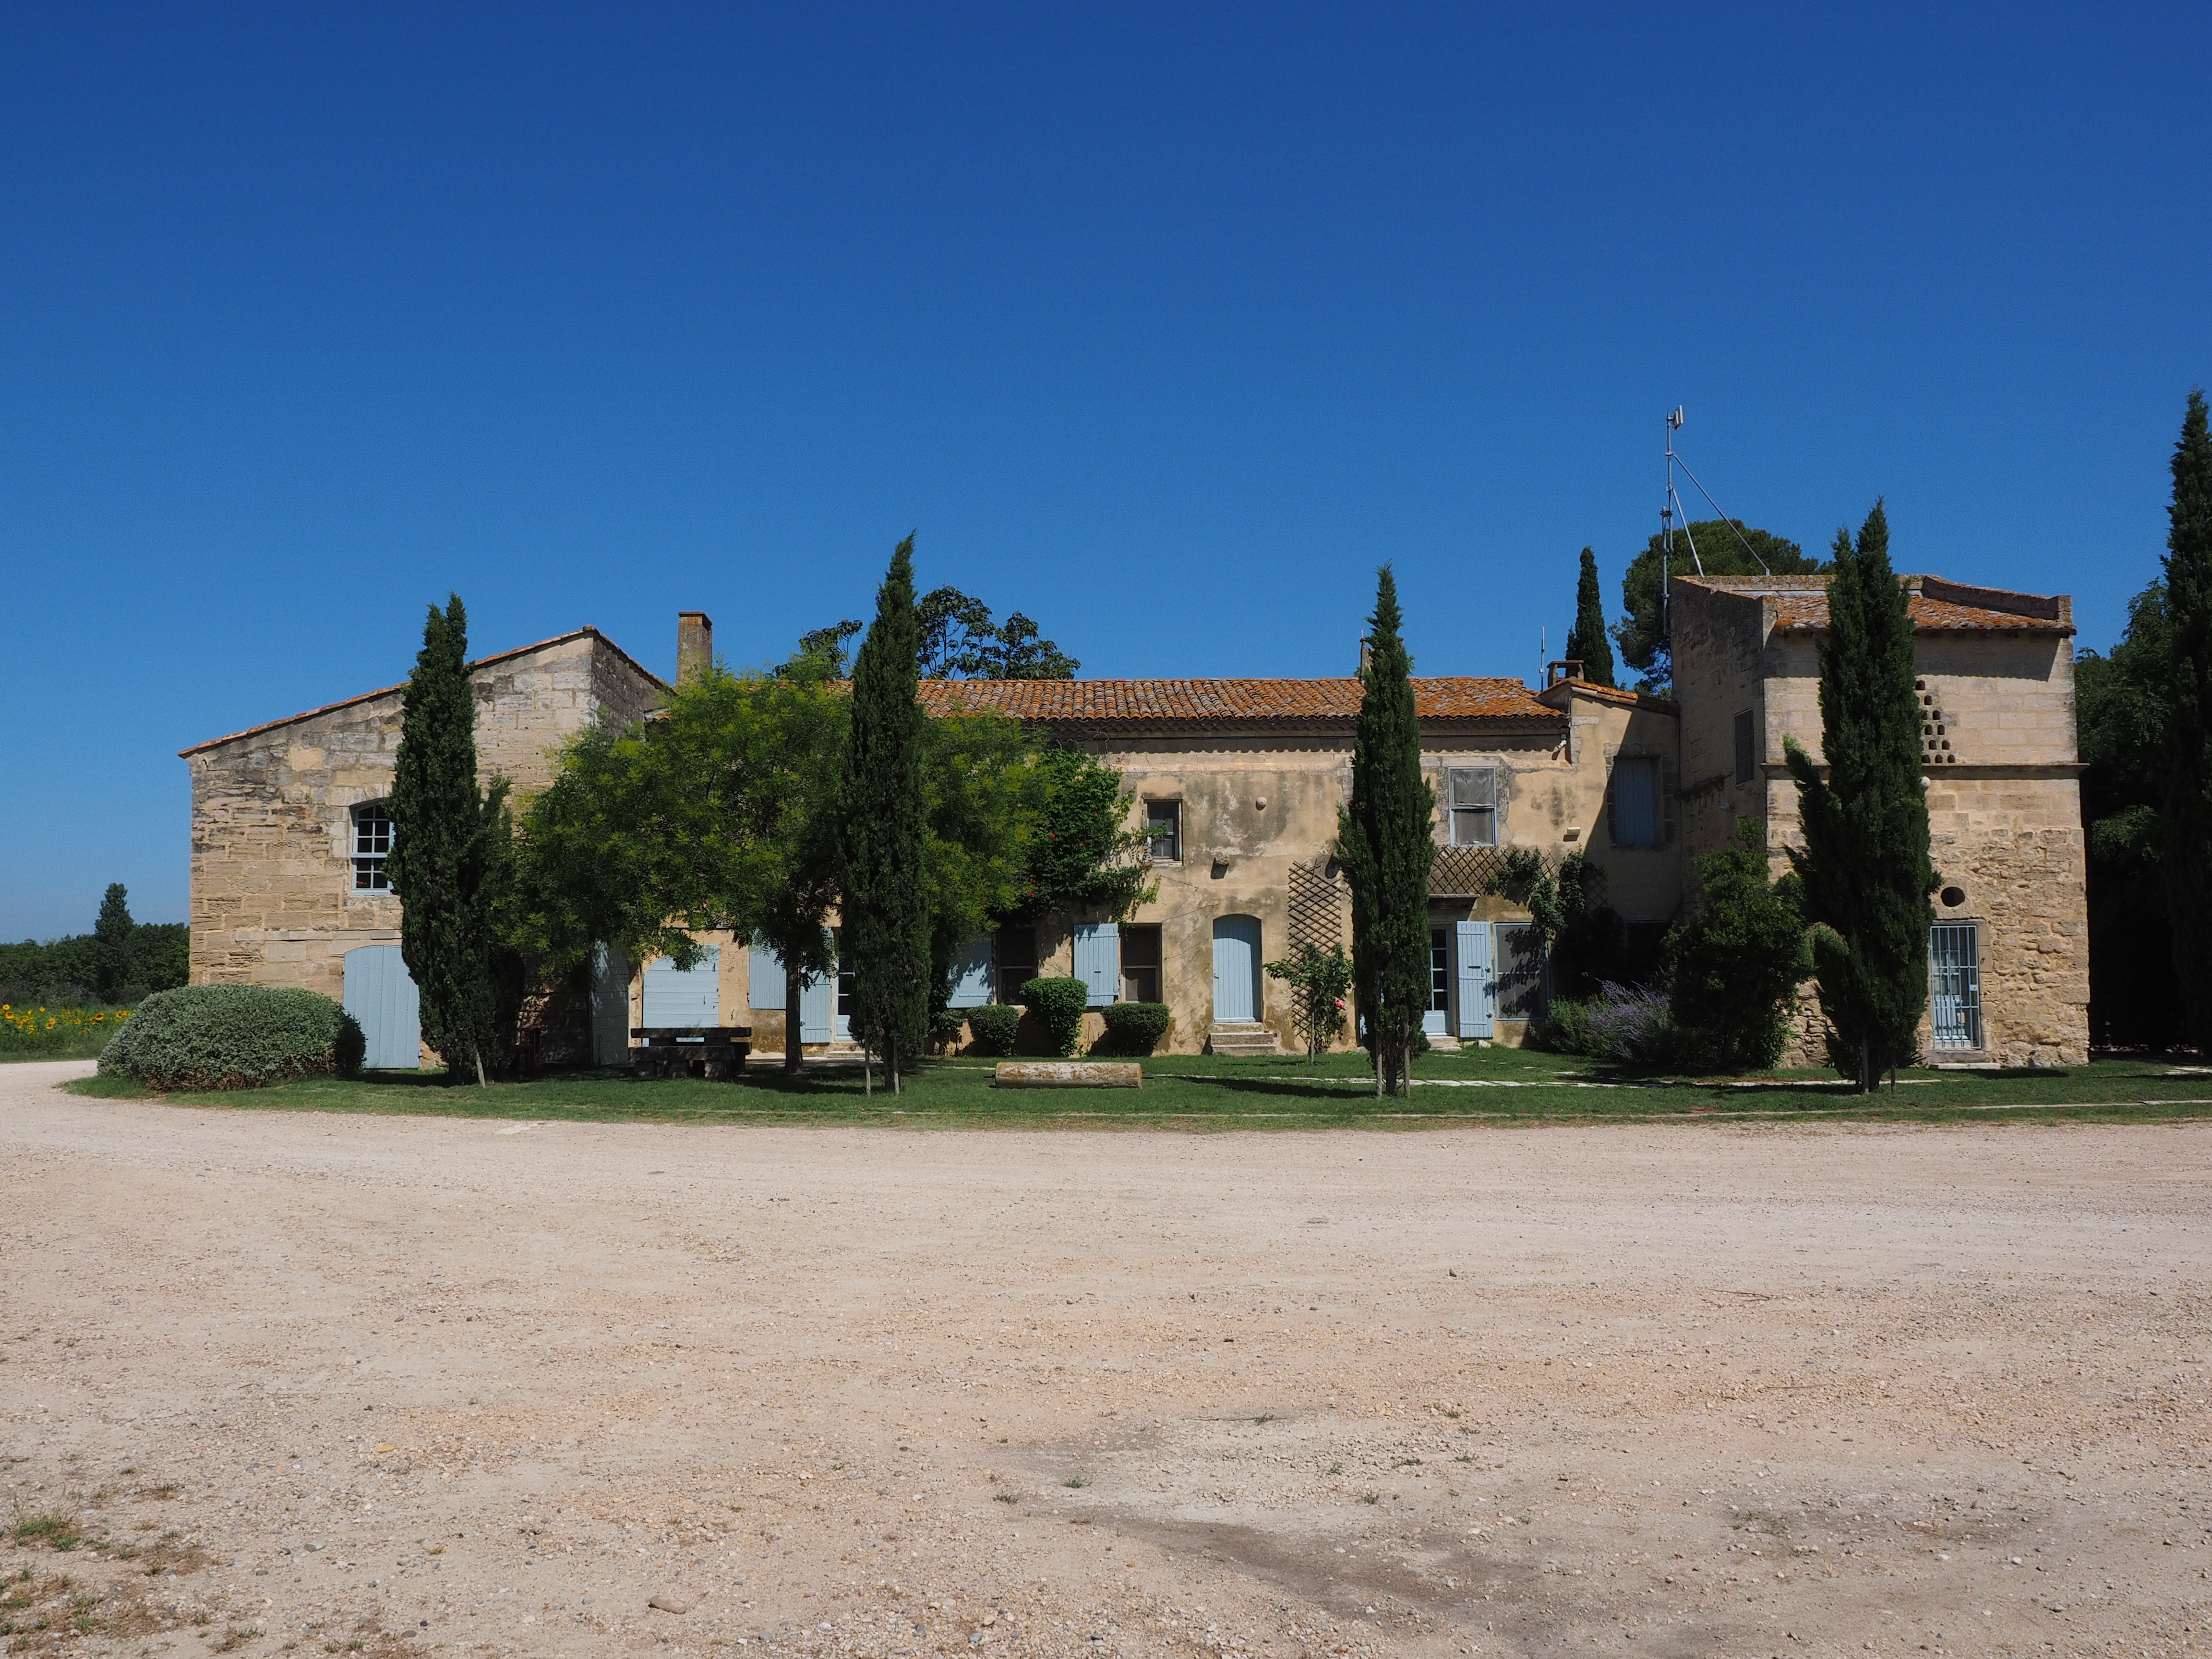
manor, house, building, chateau, home, france, castle, place of worship, ruins, monastery, abbey, estate, camargue, country estate, administration building, mas du pont de rousty, ancient history